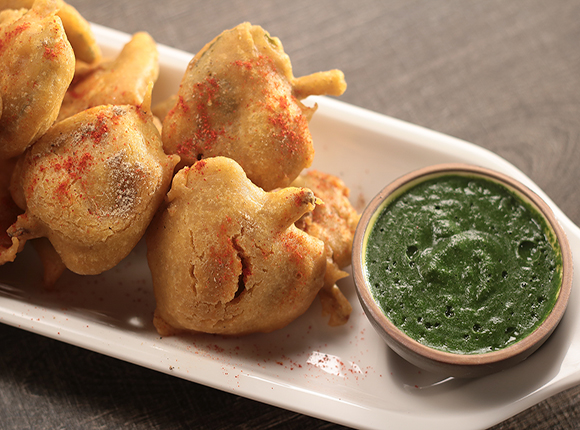
Dish: pakode